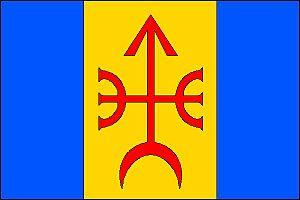
Boršice u Blatnice est une commune du district d'Uherské Hradiště, dans la région de Zlín, en Tchéquie. Sa population s'élevait à 826 habitants en 2018.